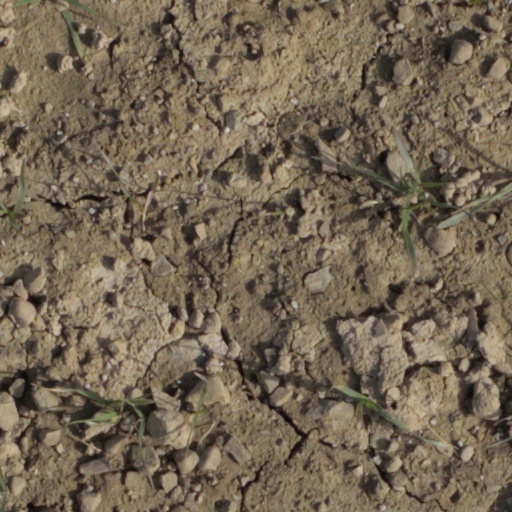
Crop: wheat